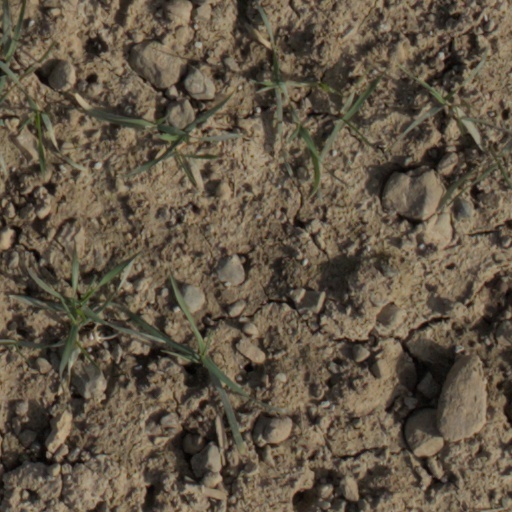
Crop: wheat